Evangelical Sisterhood of Mary

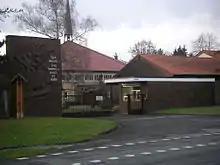
Darmstadt Motherhouse

The Evangelical Sisterhood of Mary is an ecumenical, Lutheran based, religious order, founded in 1947 by Basilea Schlink and Erika Madauss in Darmstadt, Germany.